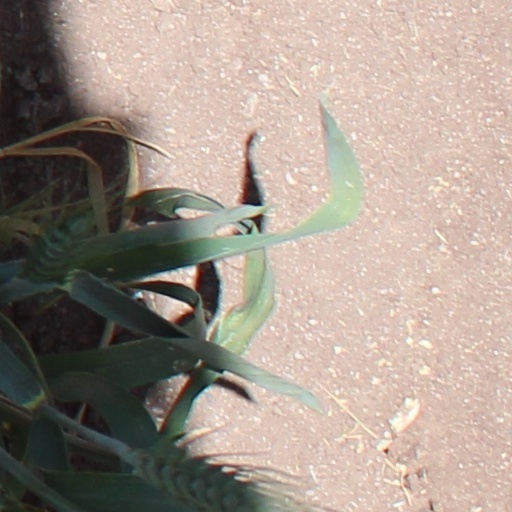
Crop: wheat